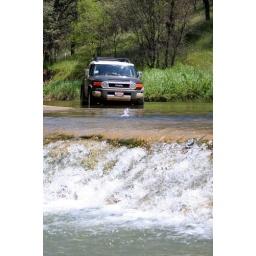
The water is still running through the hills around Napa. We were playing in the shallow water crossings and